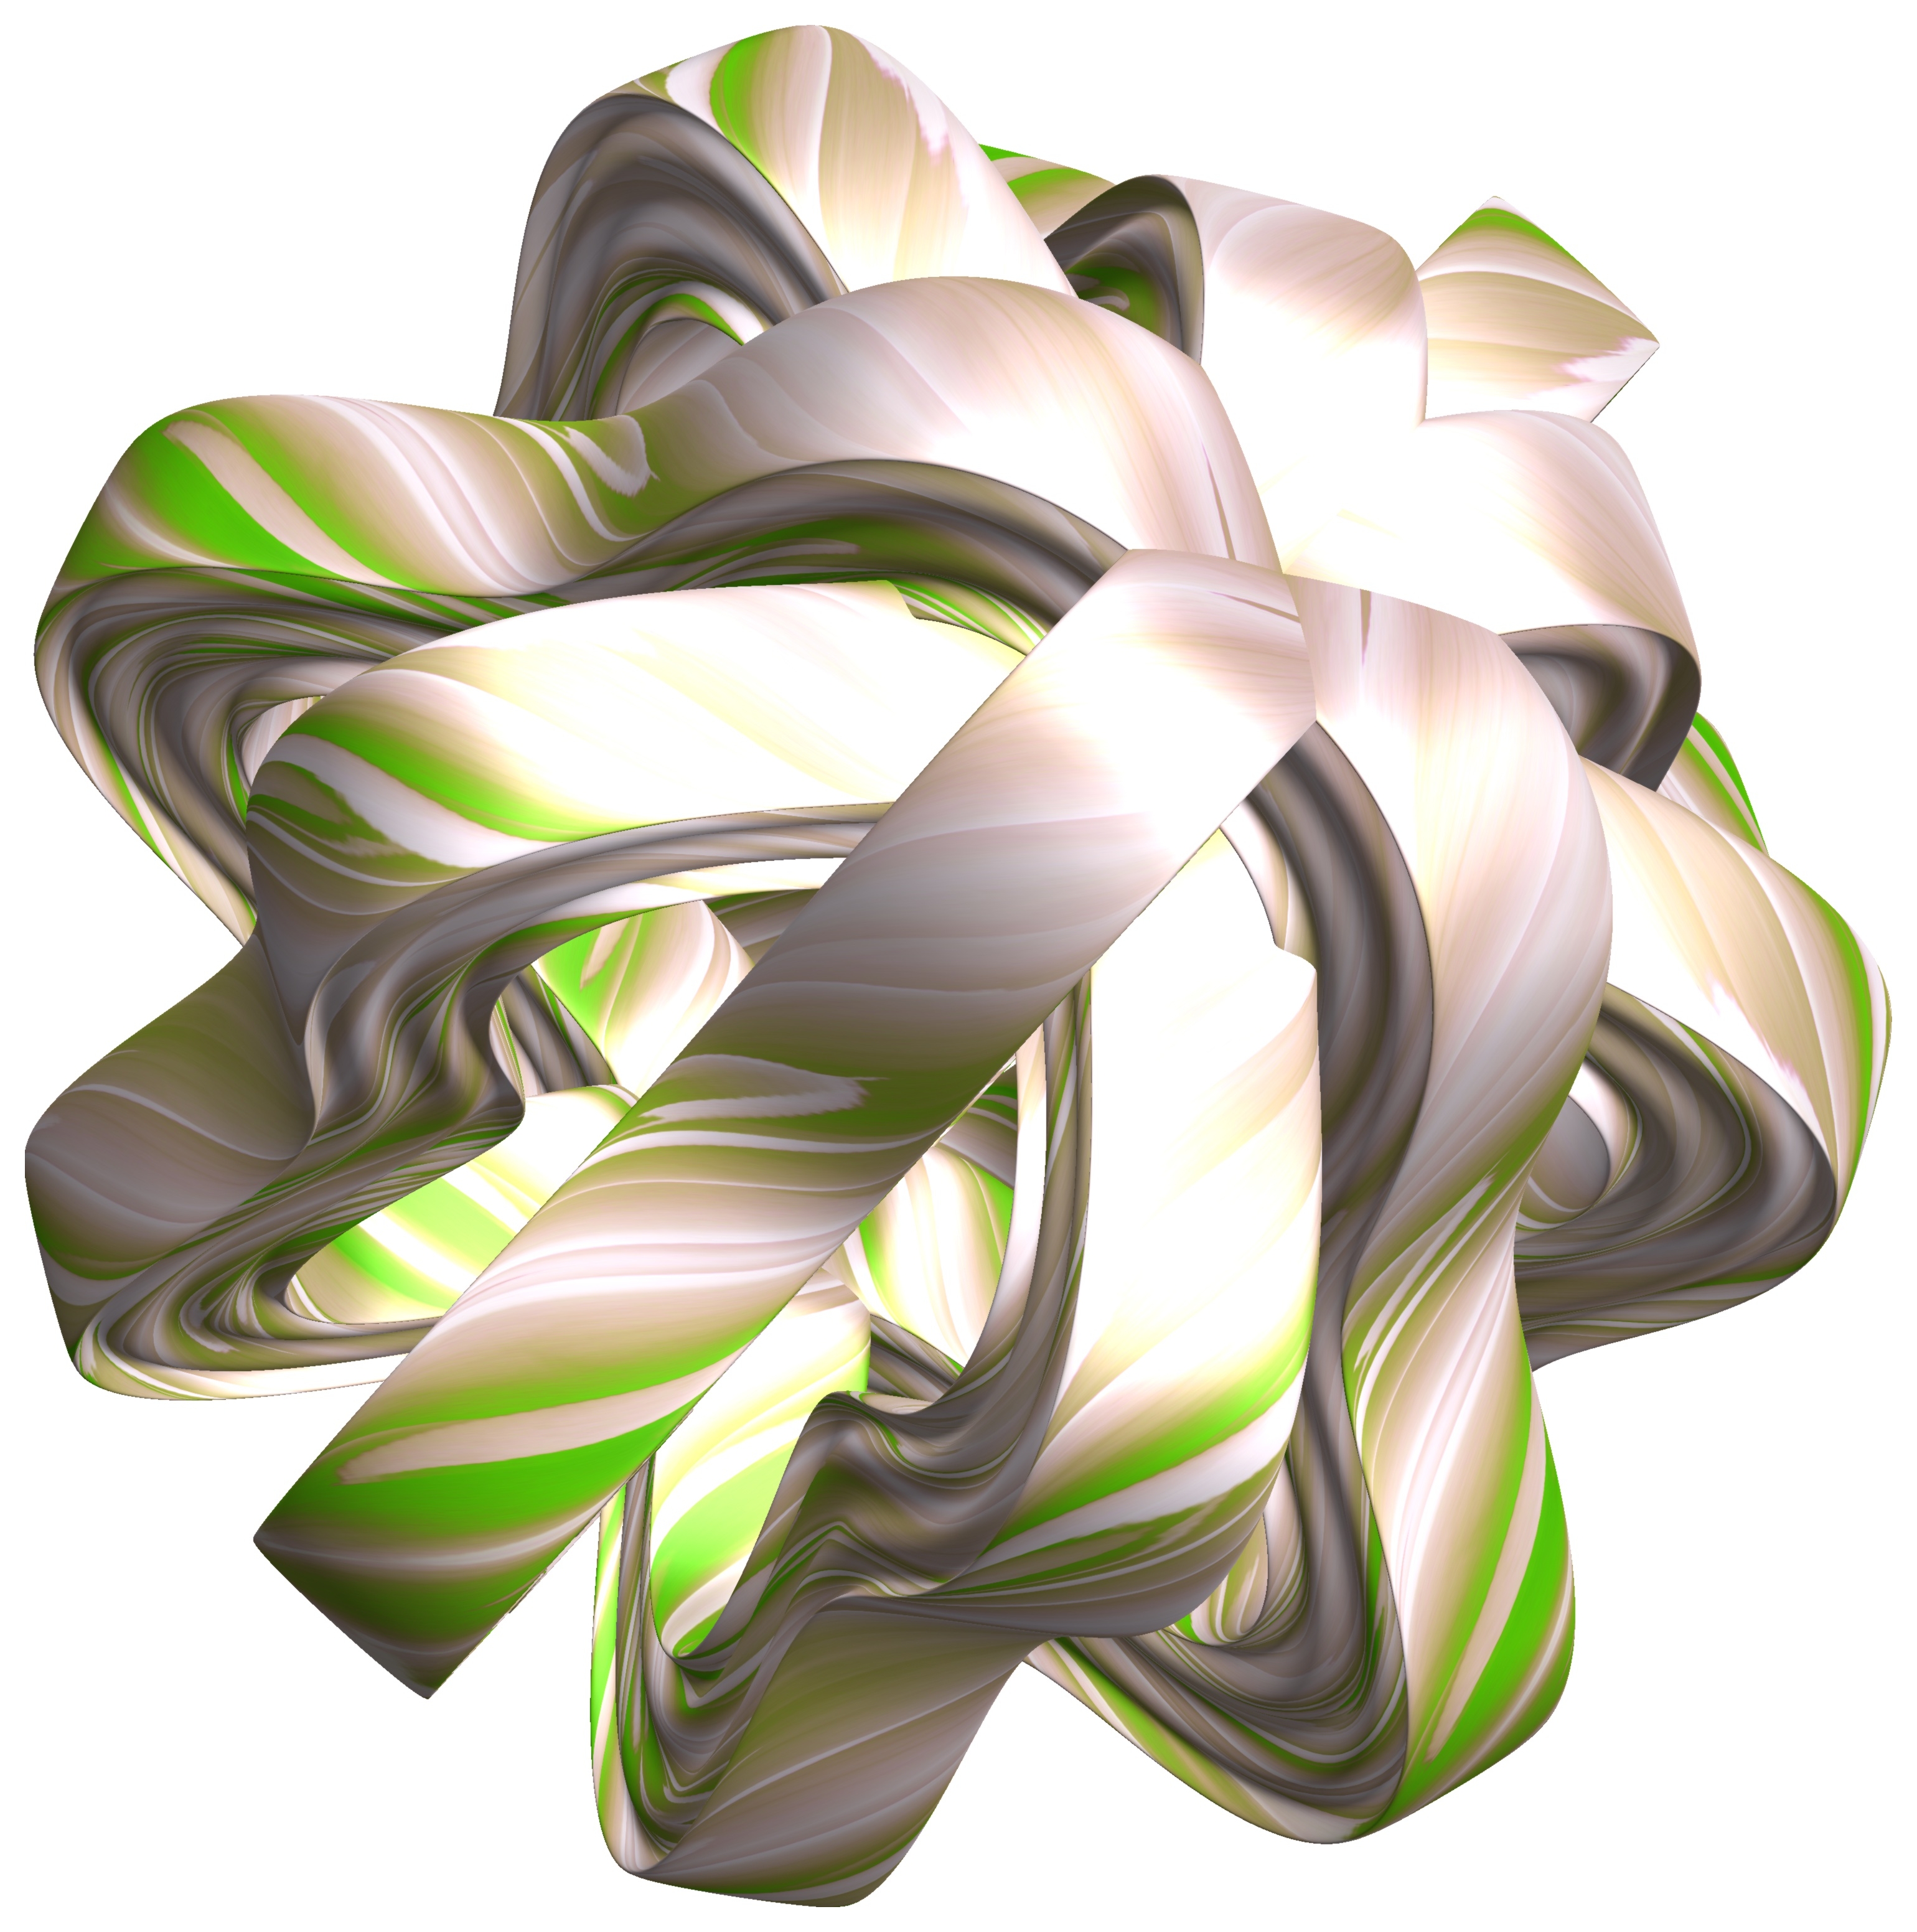
structure, plant, texture, leaf, flower, petal, pattern, green, geometry, sculpture, illustration, design, symmetry, 3d, graphic, shape, floristry, torus, mathematica, cg, parametricplot3d, code, program, algorithm, mapping, geometricsculpture, pentagram, flowering plant, flower bouquet, cut flowers, land plant